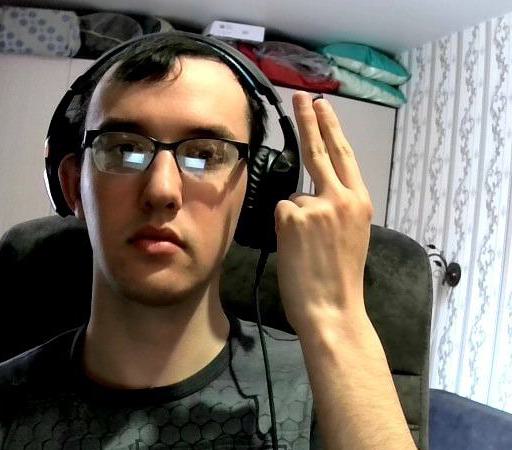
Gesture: two_up_inverted